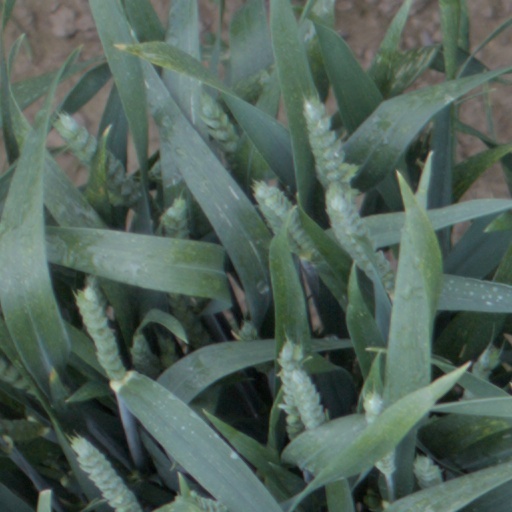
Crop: wheat